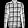
Label: Shirt